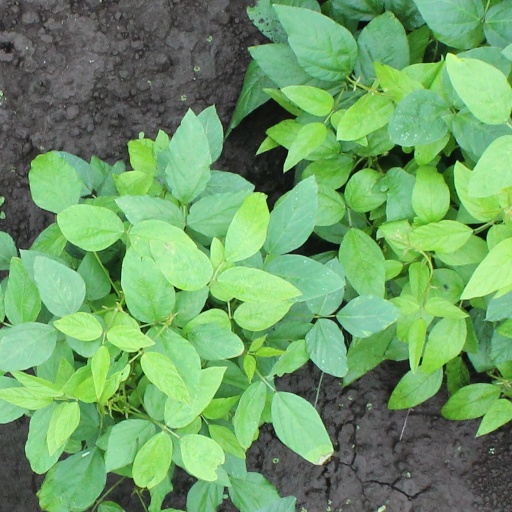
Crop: soybean